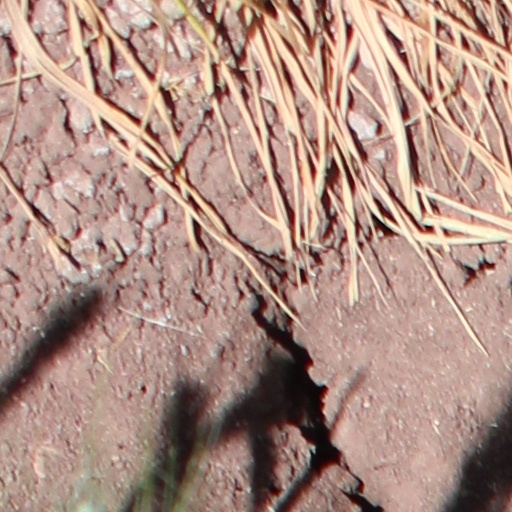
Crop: wheat